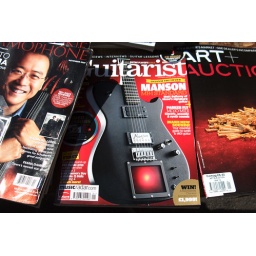
Seen on market stall by office.This was THE guitar that Martin wanted.